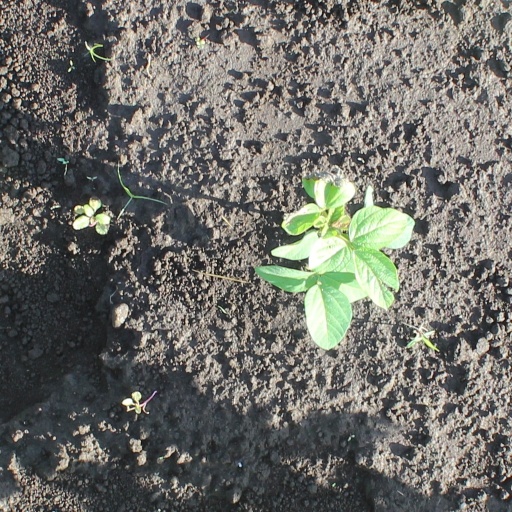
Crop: soybean